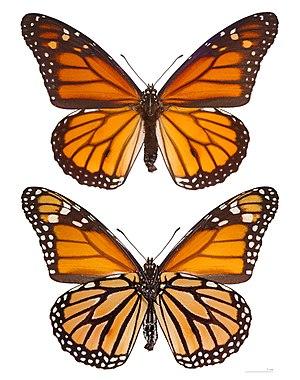
Le Monarque est une espèce principalement américaine de lépidoptères de la famille des Nymphalidae et de la sous-famille des Danainae.